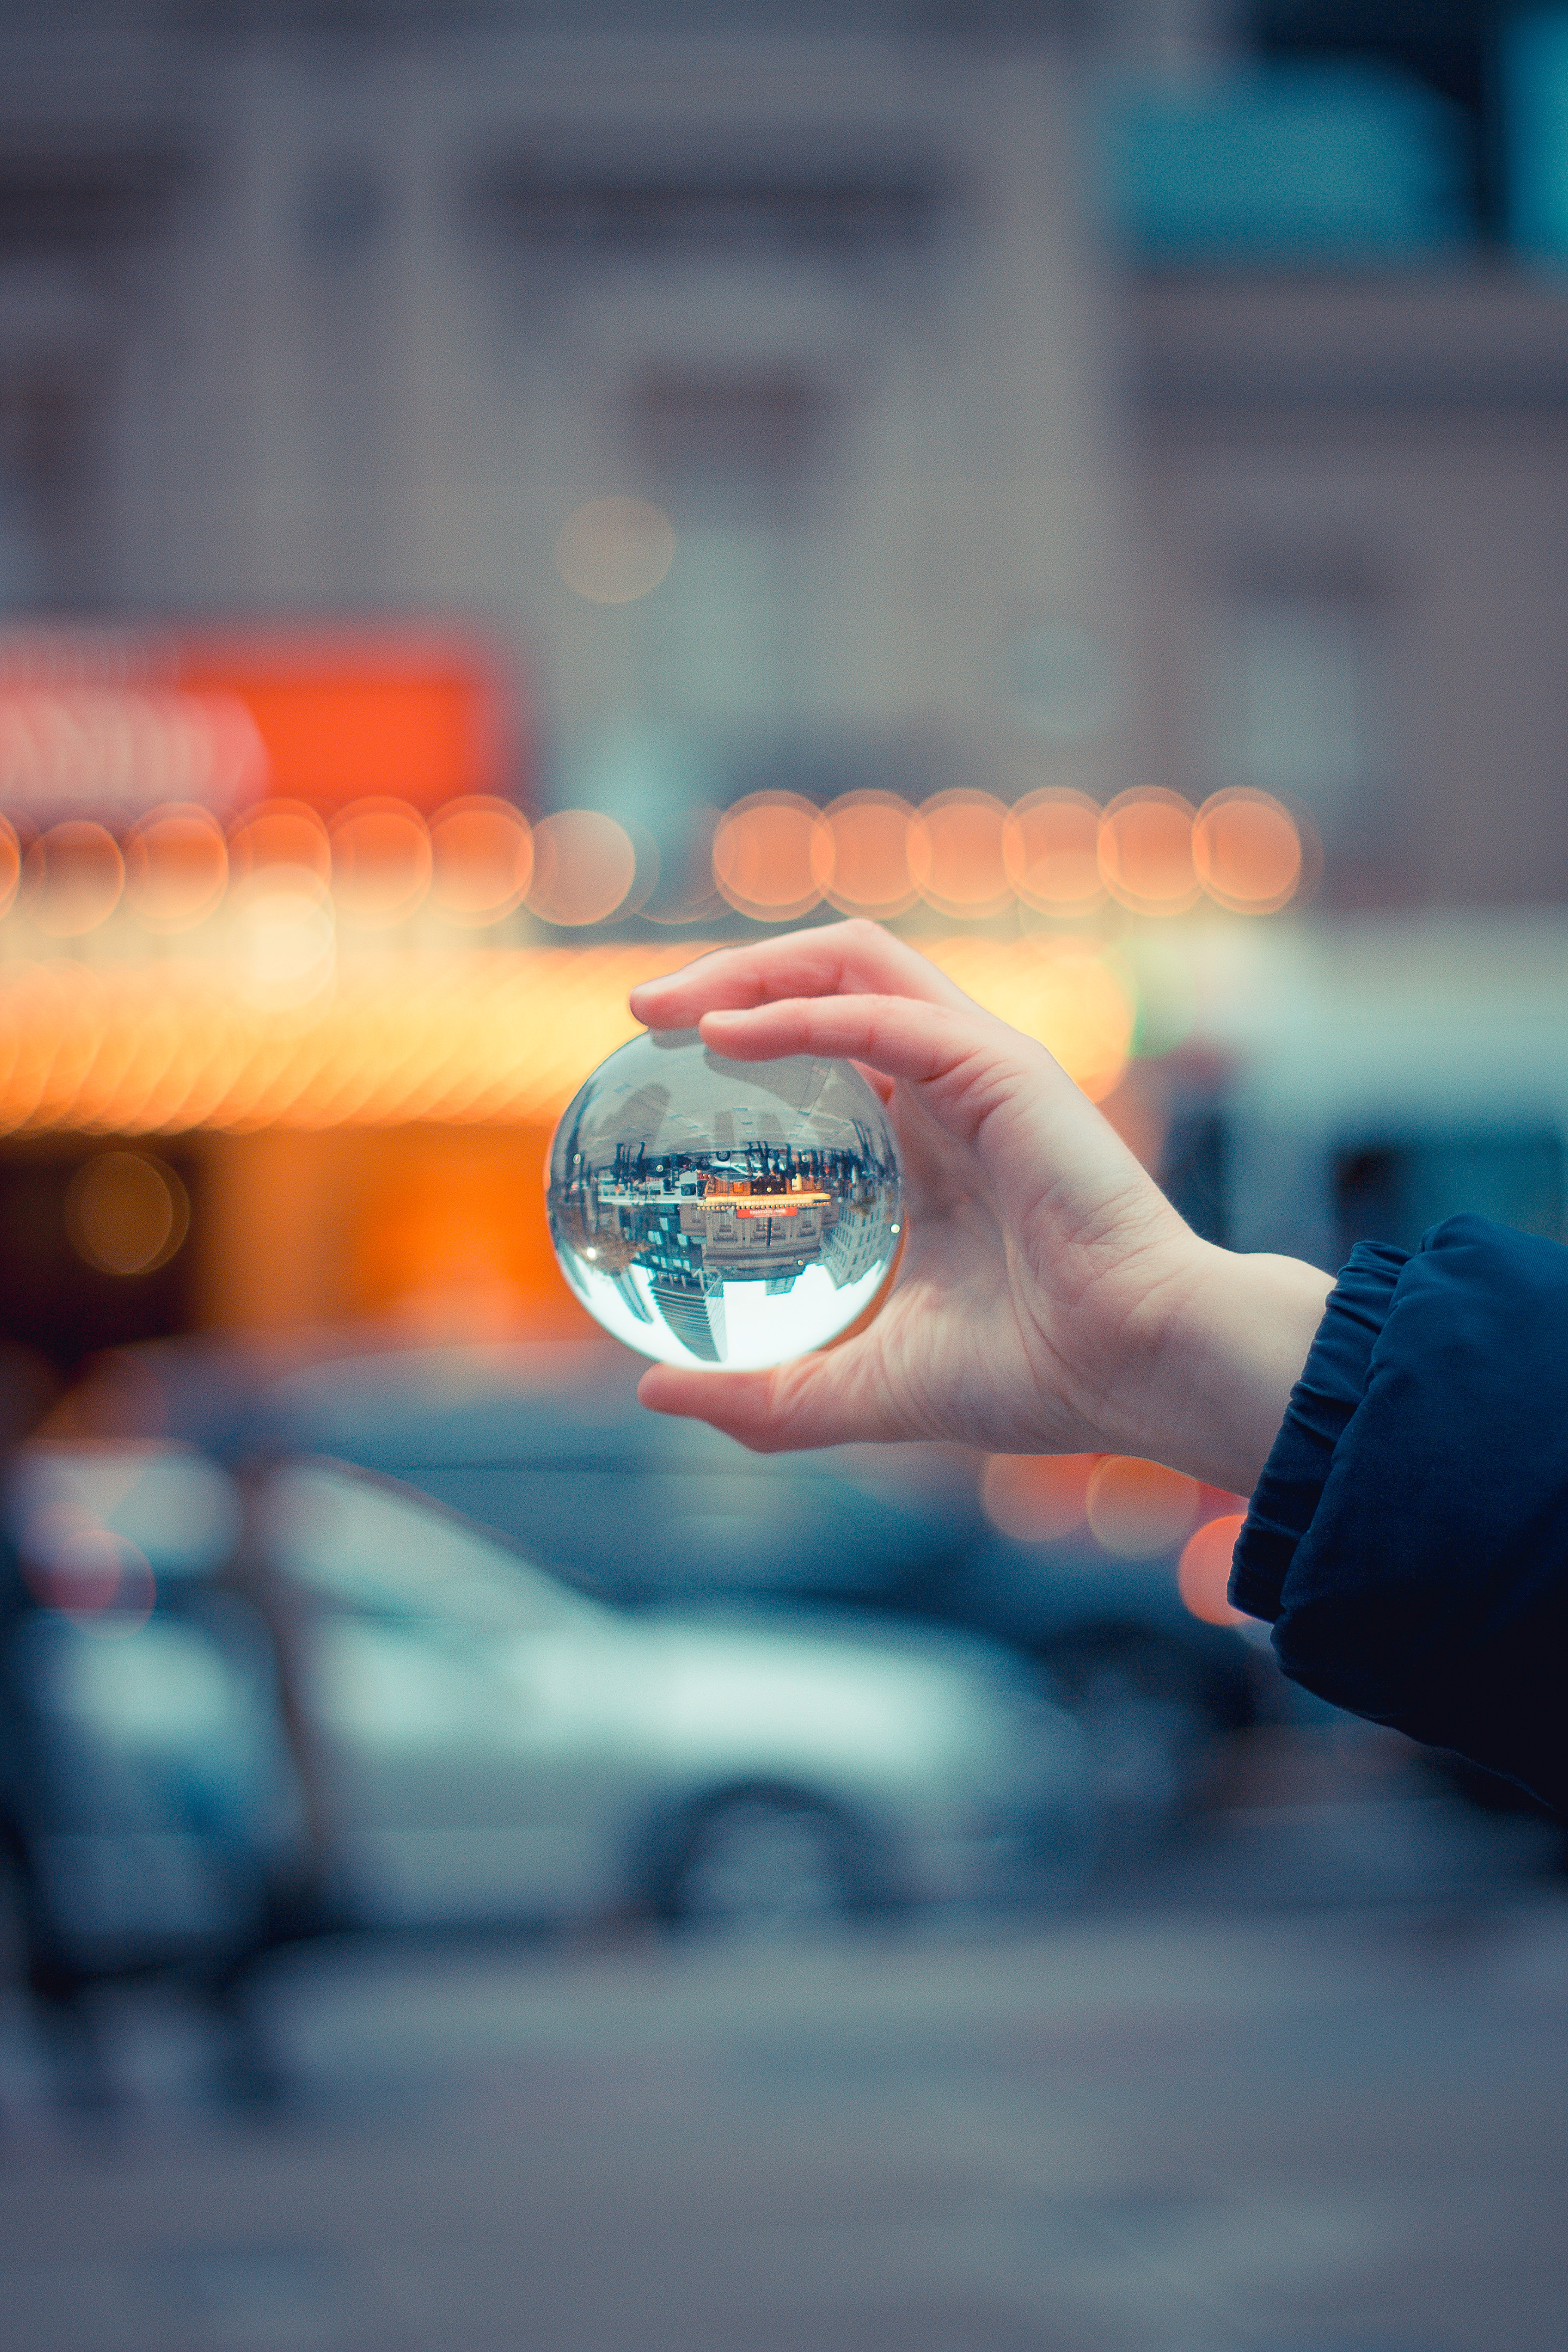
water, sky, hand, fun, finger, reflection, photography, glass, cloud, vacation